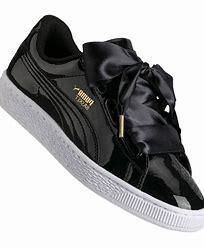
Brand: Puma
Model: Basket Heart